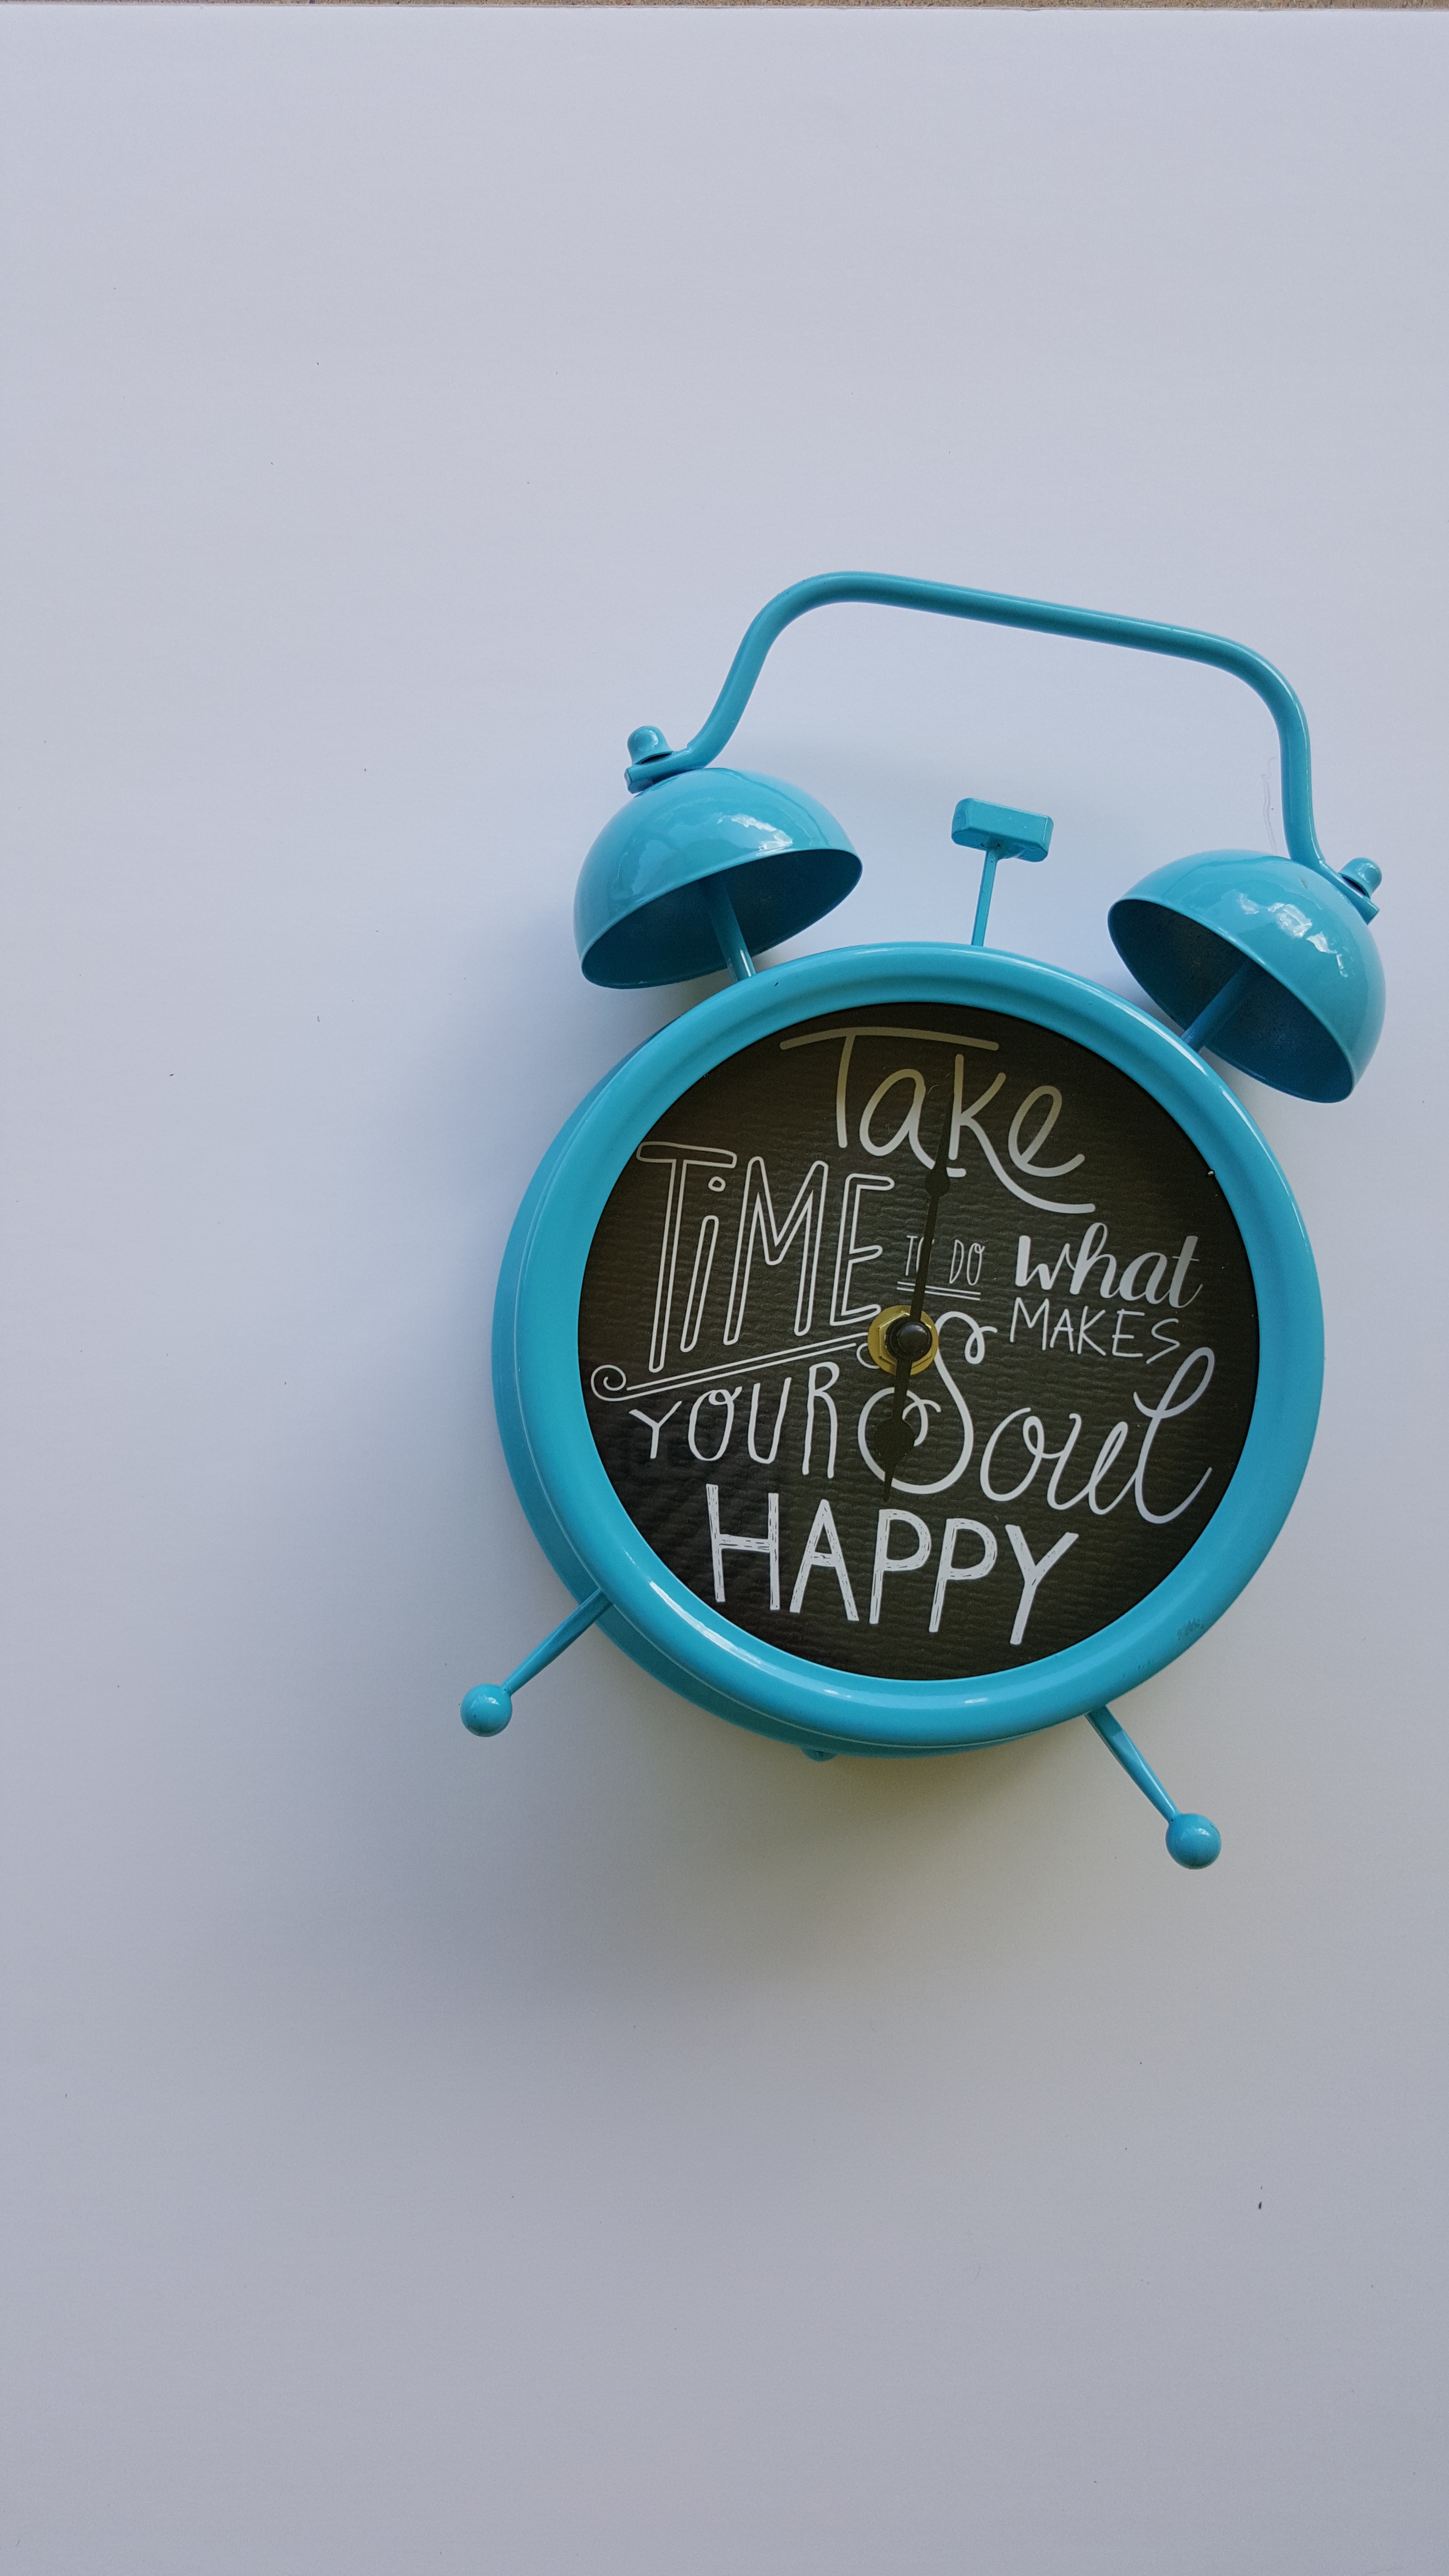
watch, hand, white, clock, alarm clock, alarm, blue, product, face, turquoise, illustration, happy